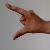
The image shows a hand gesture representing the letter 'Z' in Indian Sign Language.